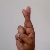
The image shows a hand gesture representing the letter 'R' in Indian Sign Language.